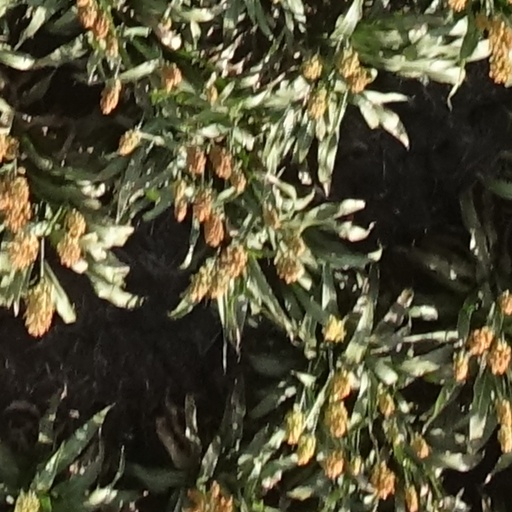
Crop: sorghum